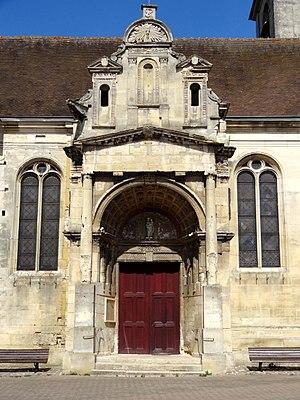
Église Saint-Rémi de Marines (voir titre).
L'église Saint-Rémi est une église catholique paroissiale située à Marines, en France. Elle succède à une chapelle, que le roi Louis le Gros donne aux chanoines réguliers de saint Augustin de l'abbaye Saint-Vincent de Senlis entre 1125 et 1130. Les chanoines assurent le service paroissial, et font édifier l'église actuelle à partir du milieu du XIIᵉ siècle. La première travée du chœur, le transept et les grandes arcades au nord de la nef sont les seuls éléments qui en subsistent à ce jour. Ils appartiennent au style gothique primitif. La dédicace de l'église au titre de Saint-Rémi est célébrée le 12 juillet 1256 par Eudes Rigaud, archevêque de Rouen. L'église souffre sous la Guerre de Cent Ans, et est reconstruite par étapes successives à partir du XVIᵉ siècle. Les grandes arcades au sud de la nef notamment affichent le style gothique flamboyant. Elles sont reprises en sous-œuvre dès le milieu du siècle, et munies de chapiteaux Renaissance. En 1562, l'archidiacre Guillaumes Germain fait appel au maître-maçon Nicolas Le Mercier pour édifier un porche devant le collatéral sud, qui représente l'un des deux éléments remarquables de l'église.